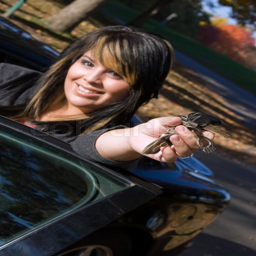
stock image ofa young girl happily shows off the keys to her new car .